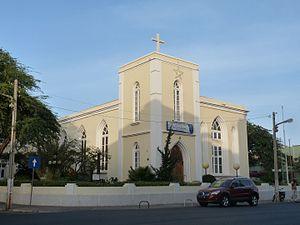
Praia (Cap-Vert)